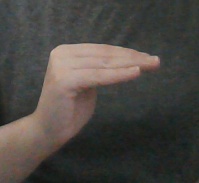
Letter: haa